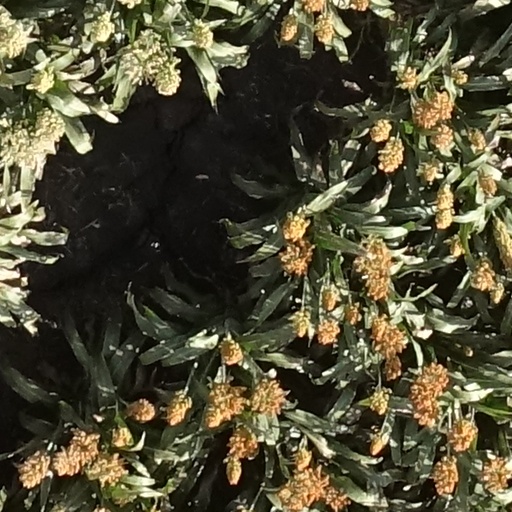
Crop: sorghum